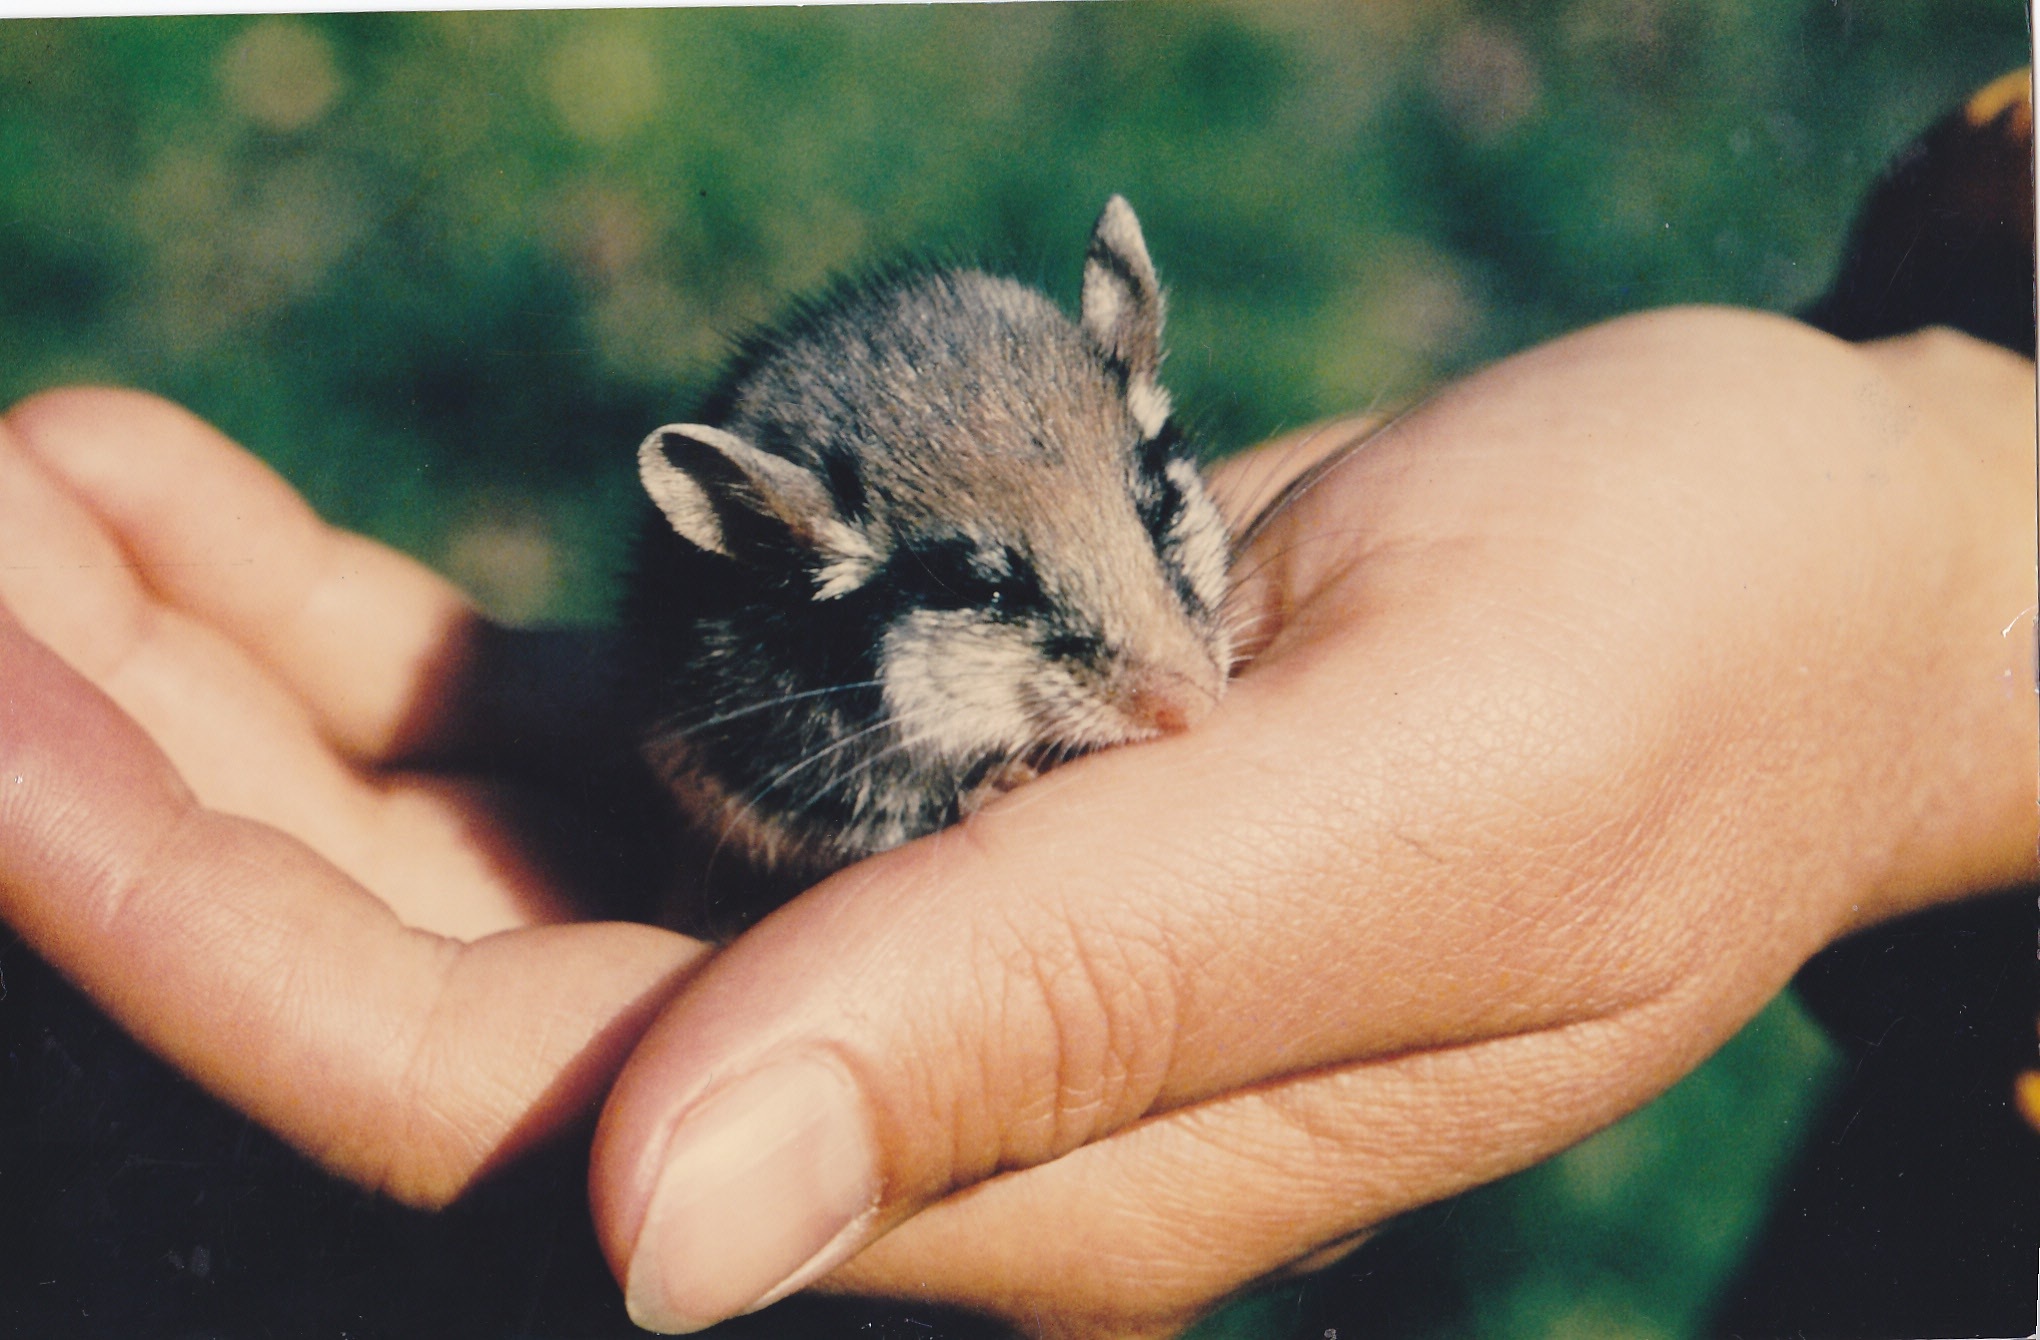
mouse, mammal, hamster, rodent, fauna, close up, whiskers, skin, vertebrate, chipmunk, wood mouse, muroidea, muridae